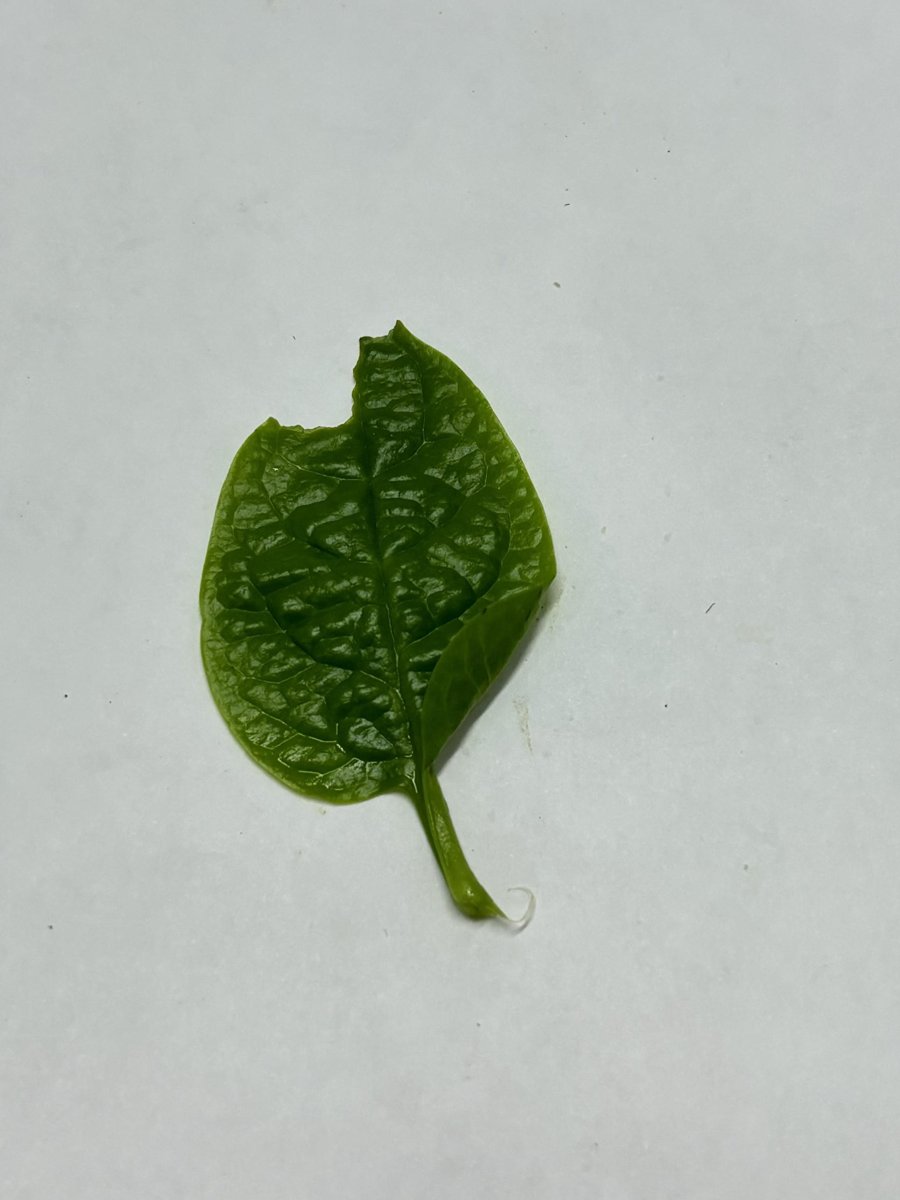
Label: Pest-Damage